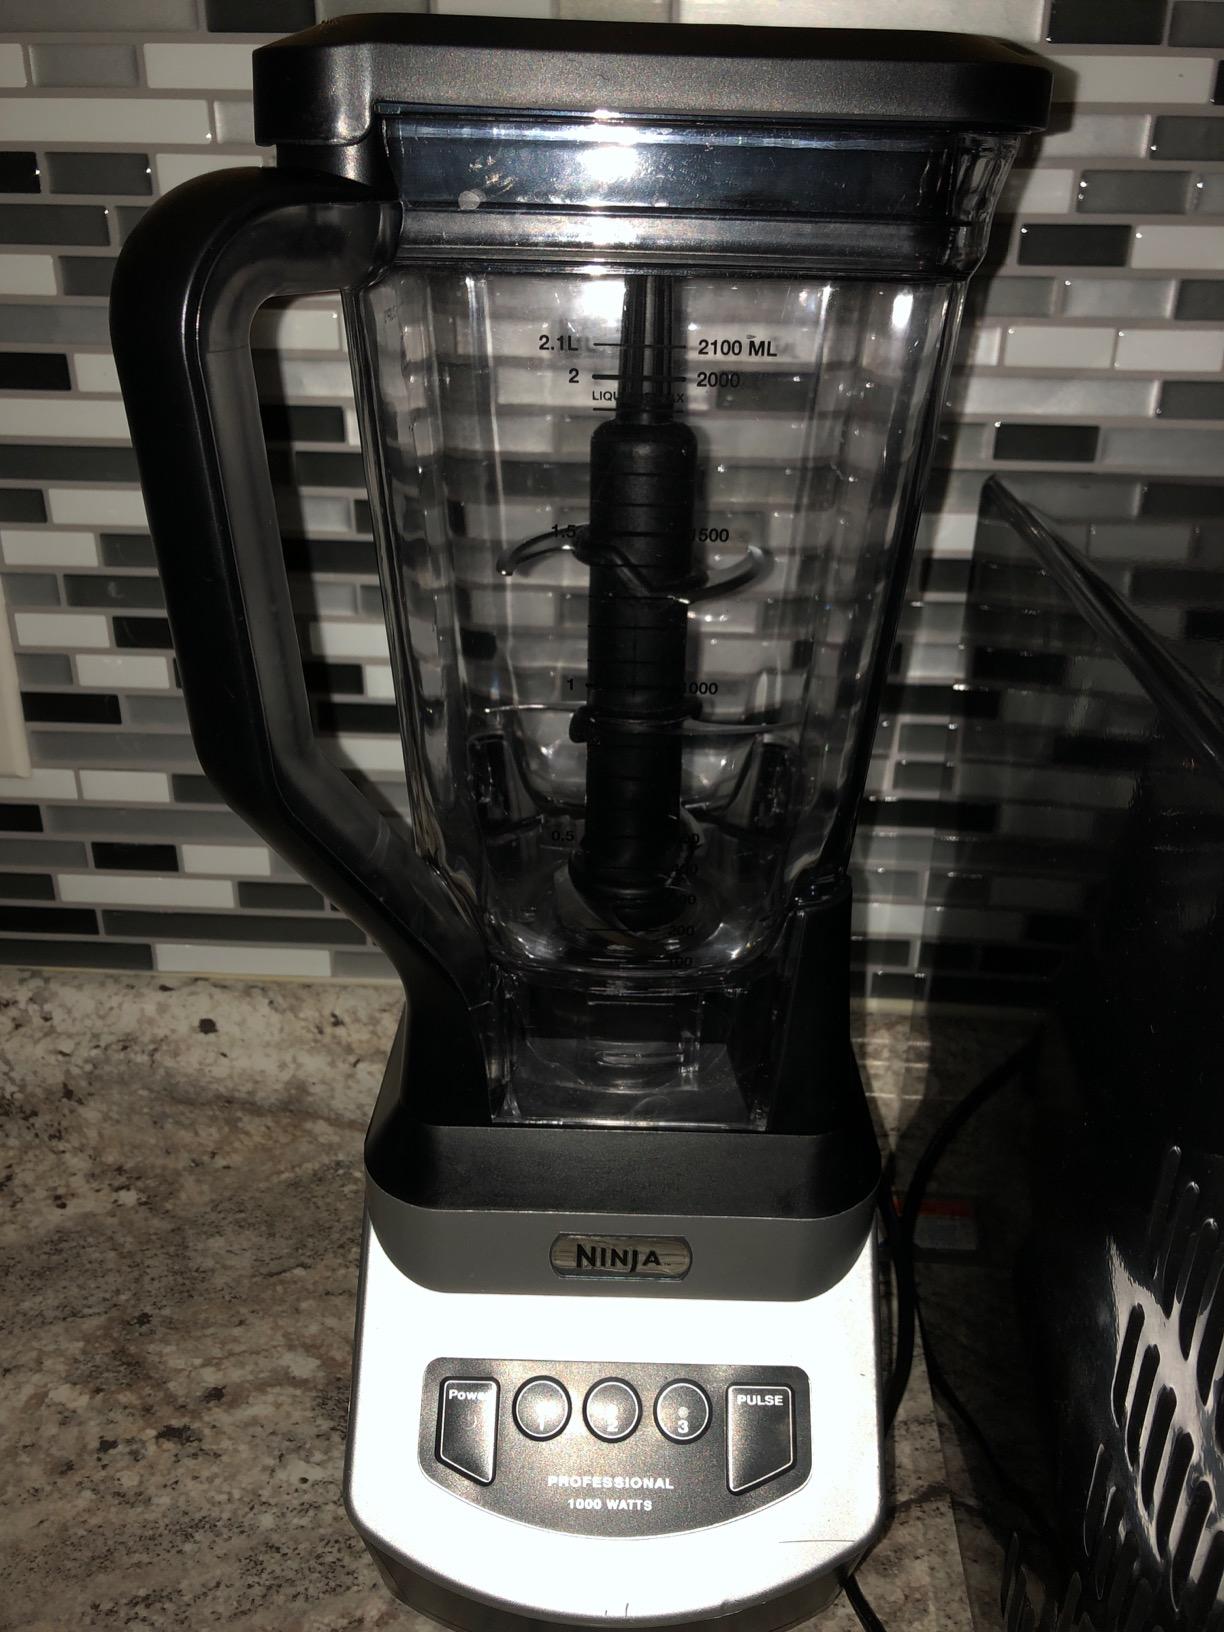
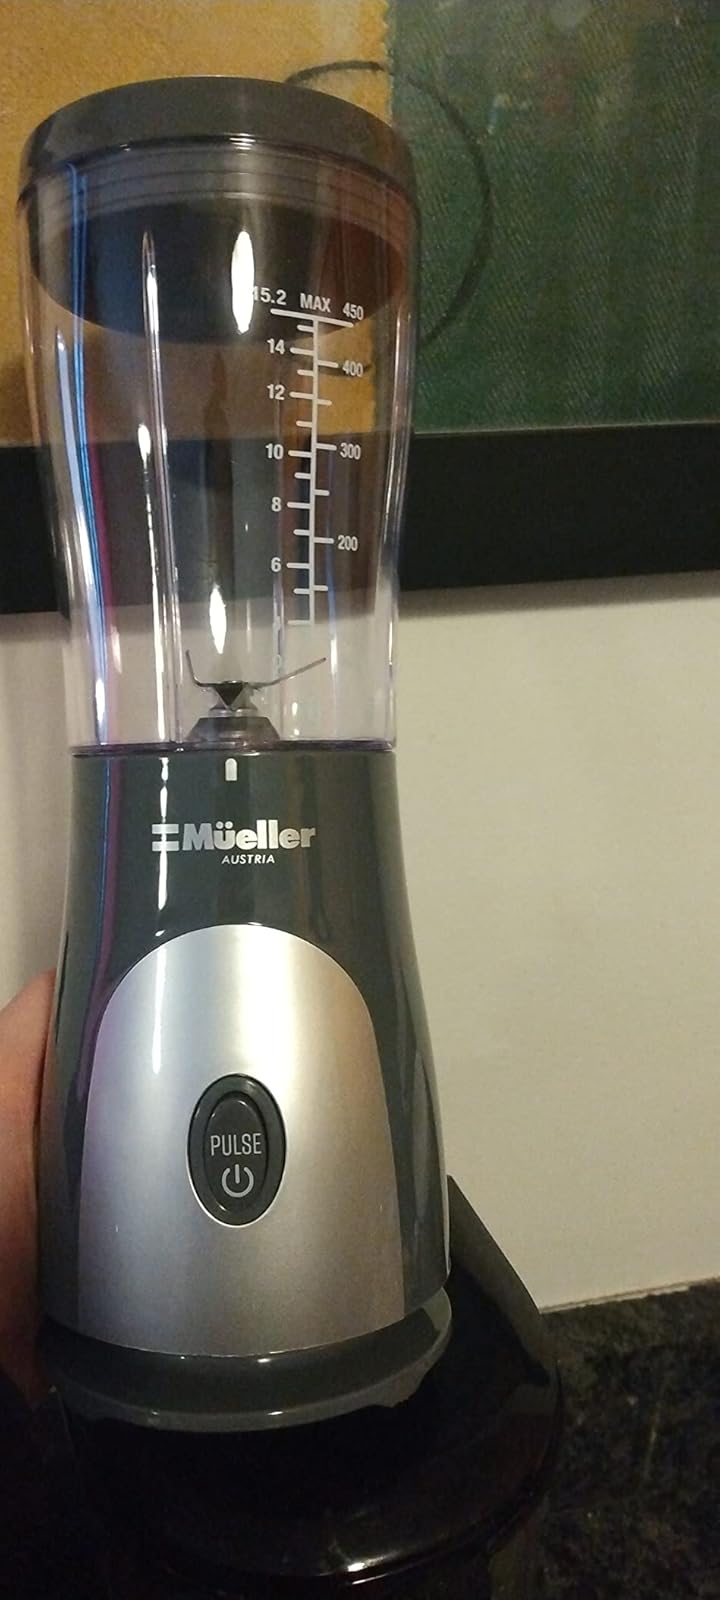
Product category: items_blender
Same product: no